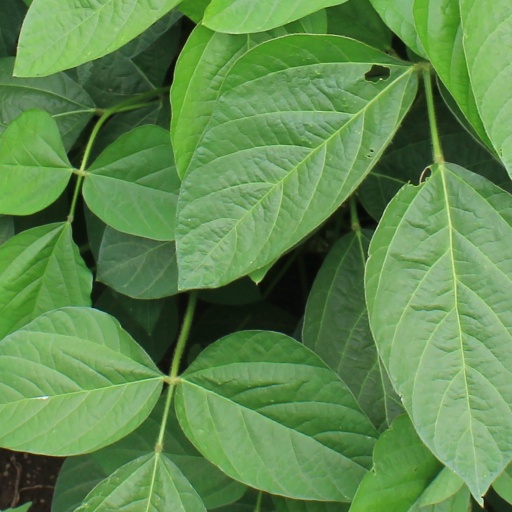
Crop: soybean